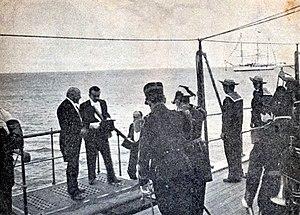
L’Abrazo del Estrecho est le nom donné à la rencontre entre le président de la nation argentine Julio Argentino Roca et le président du Chili Federico Errázuriz Echaurren, qui a lieu le 15 février 1899 à Punta Arenas, au sud du Chili